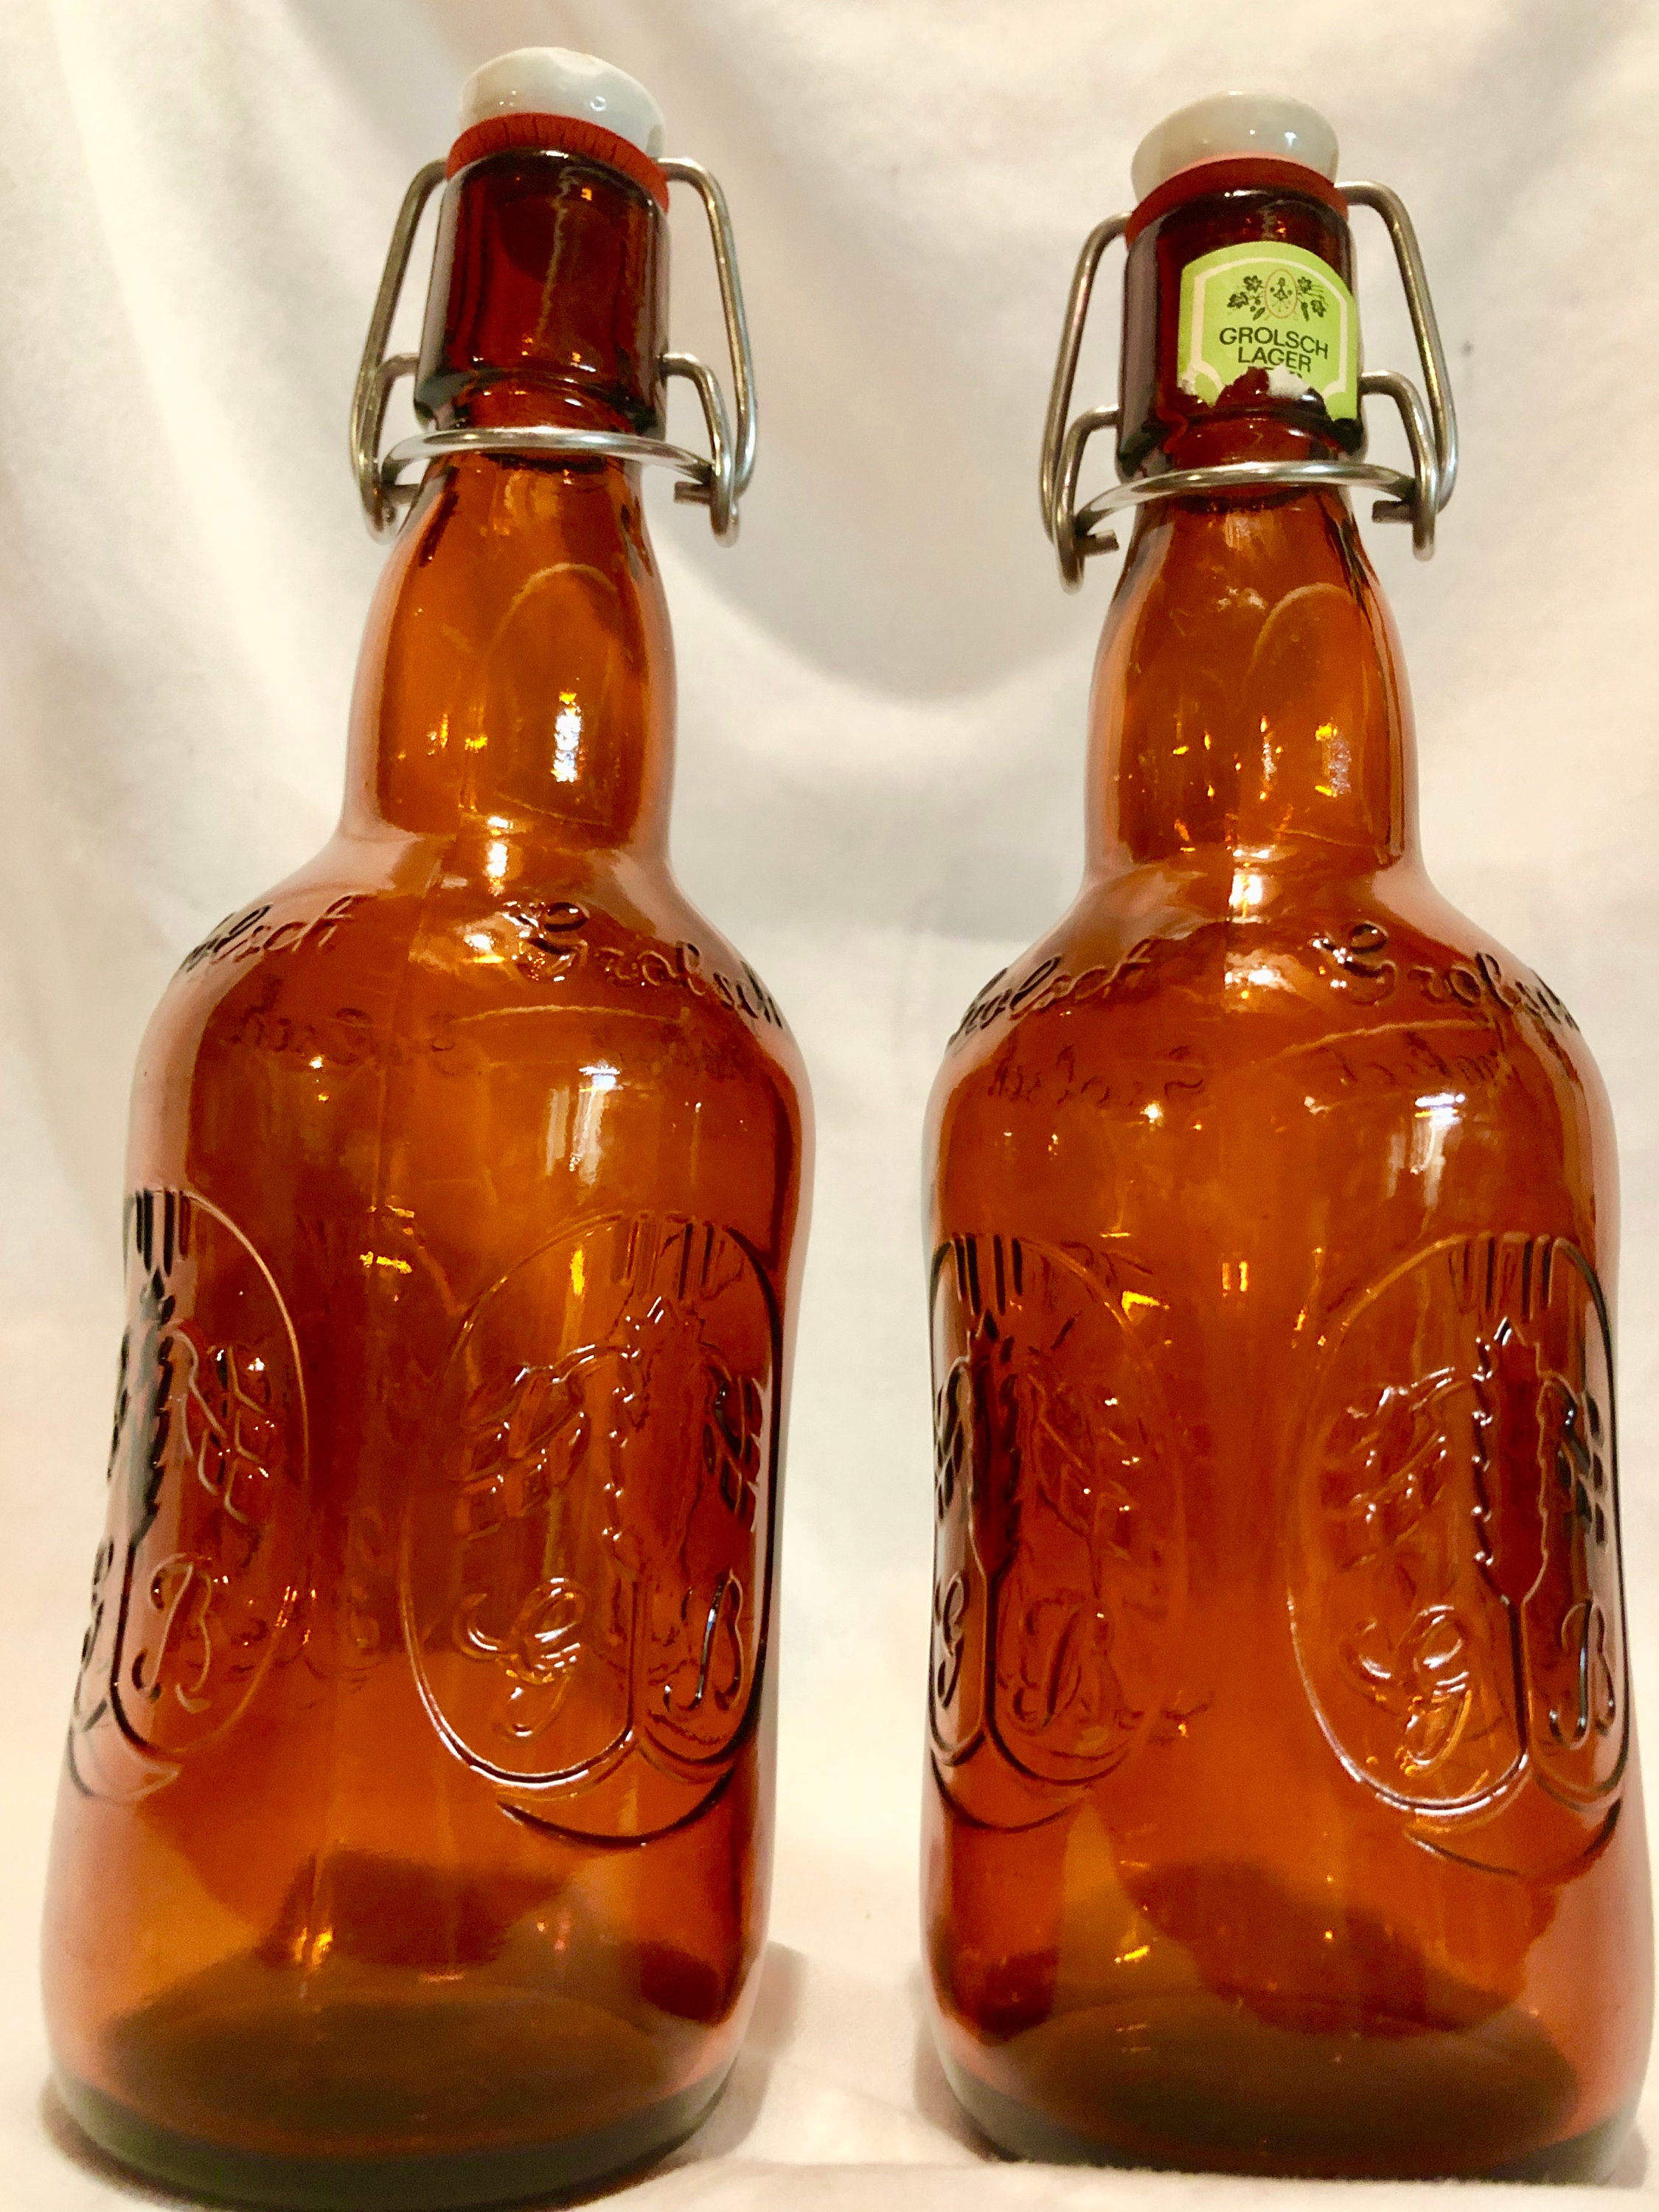
Waste category: glass